Anthony Bouchard

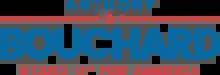
Bouchard's congressional campaign logo

In January 2021, Bouchard announced that he would challenge incumbent U.S. Representative Liz Cheney in the 2022 Republican primary. Cheney, who had been serving in Congress since 2017, was criticized by fellow Republicans, including Bouchard, for her vote in favor of impeaching President Trump because of his actions leading up to the January 6 United States Capitol attack. Bouchard accused Cheney of being "out of touch," and added that Wyoming needed a Representative who would "stand up to Nancy Pelosi and the Democrats." In March 2021, Bouchard voted in favor of a bill, endorsed by Donald Trump Jr., that would have required candidates to win a majority of votes in primary elections to avoid a runoff election; the bill, which would have undermined Cheney's reelection campaign, failed on a 15–14 vote. Bouchard has stated that he has raised over $500,000 in his campaign against Cheney. He finished third in the primary.